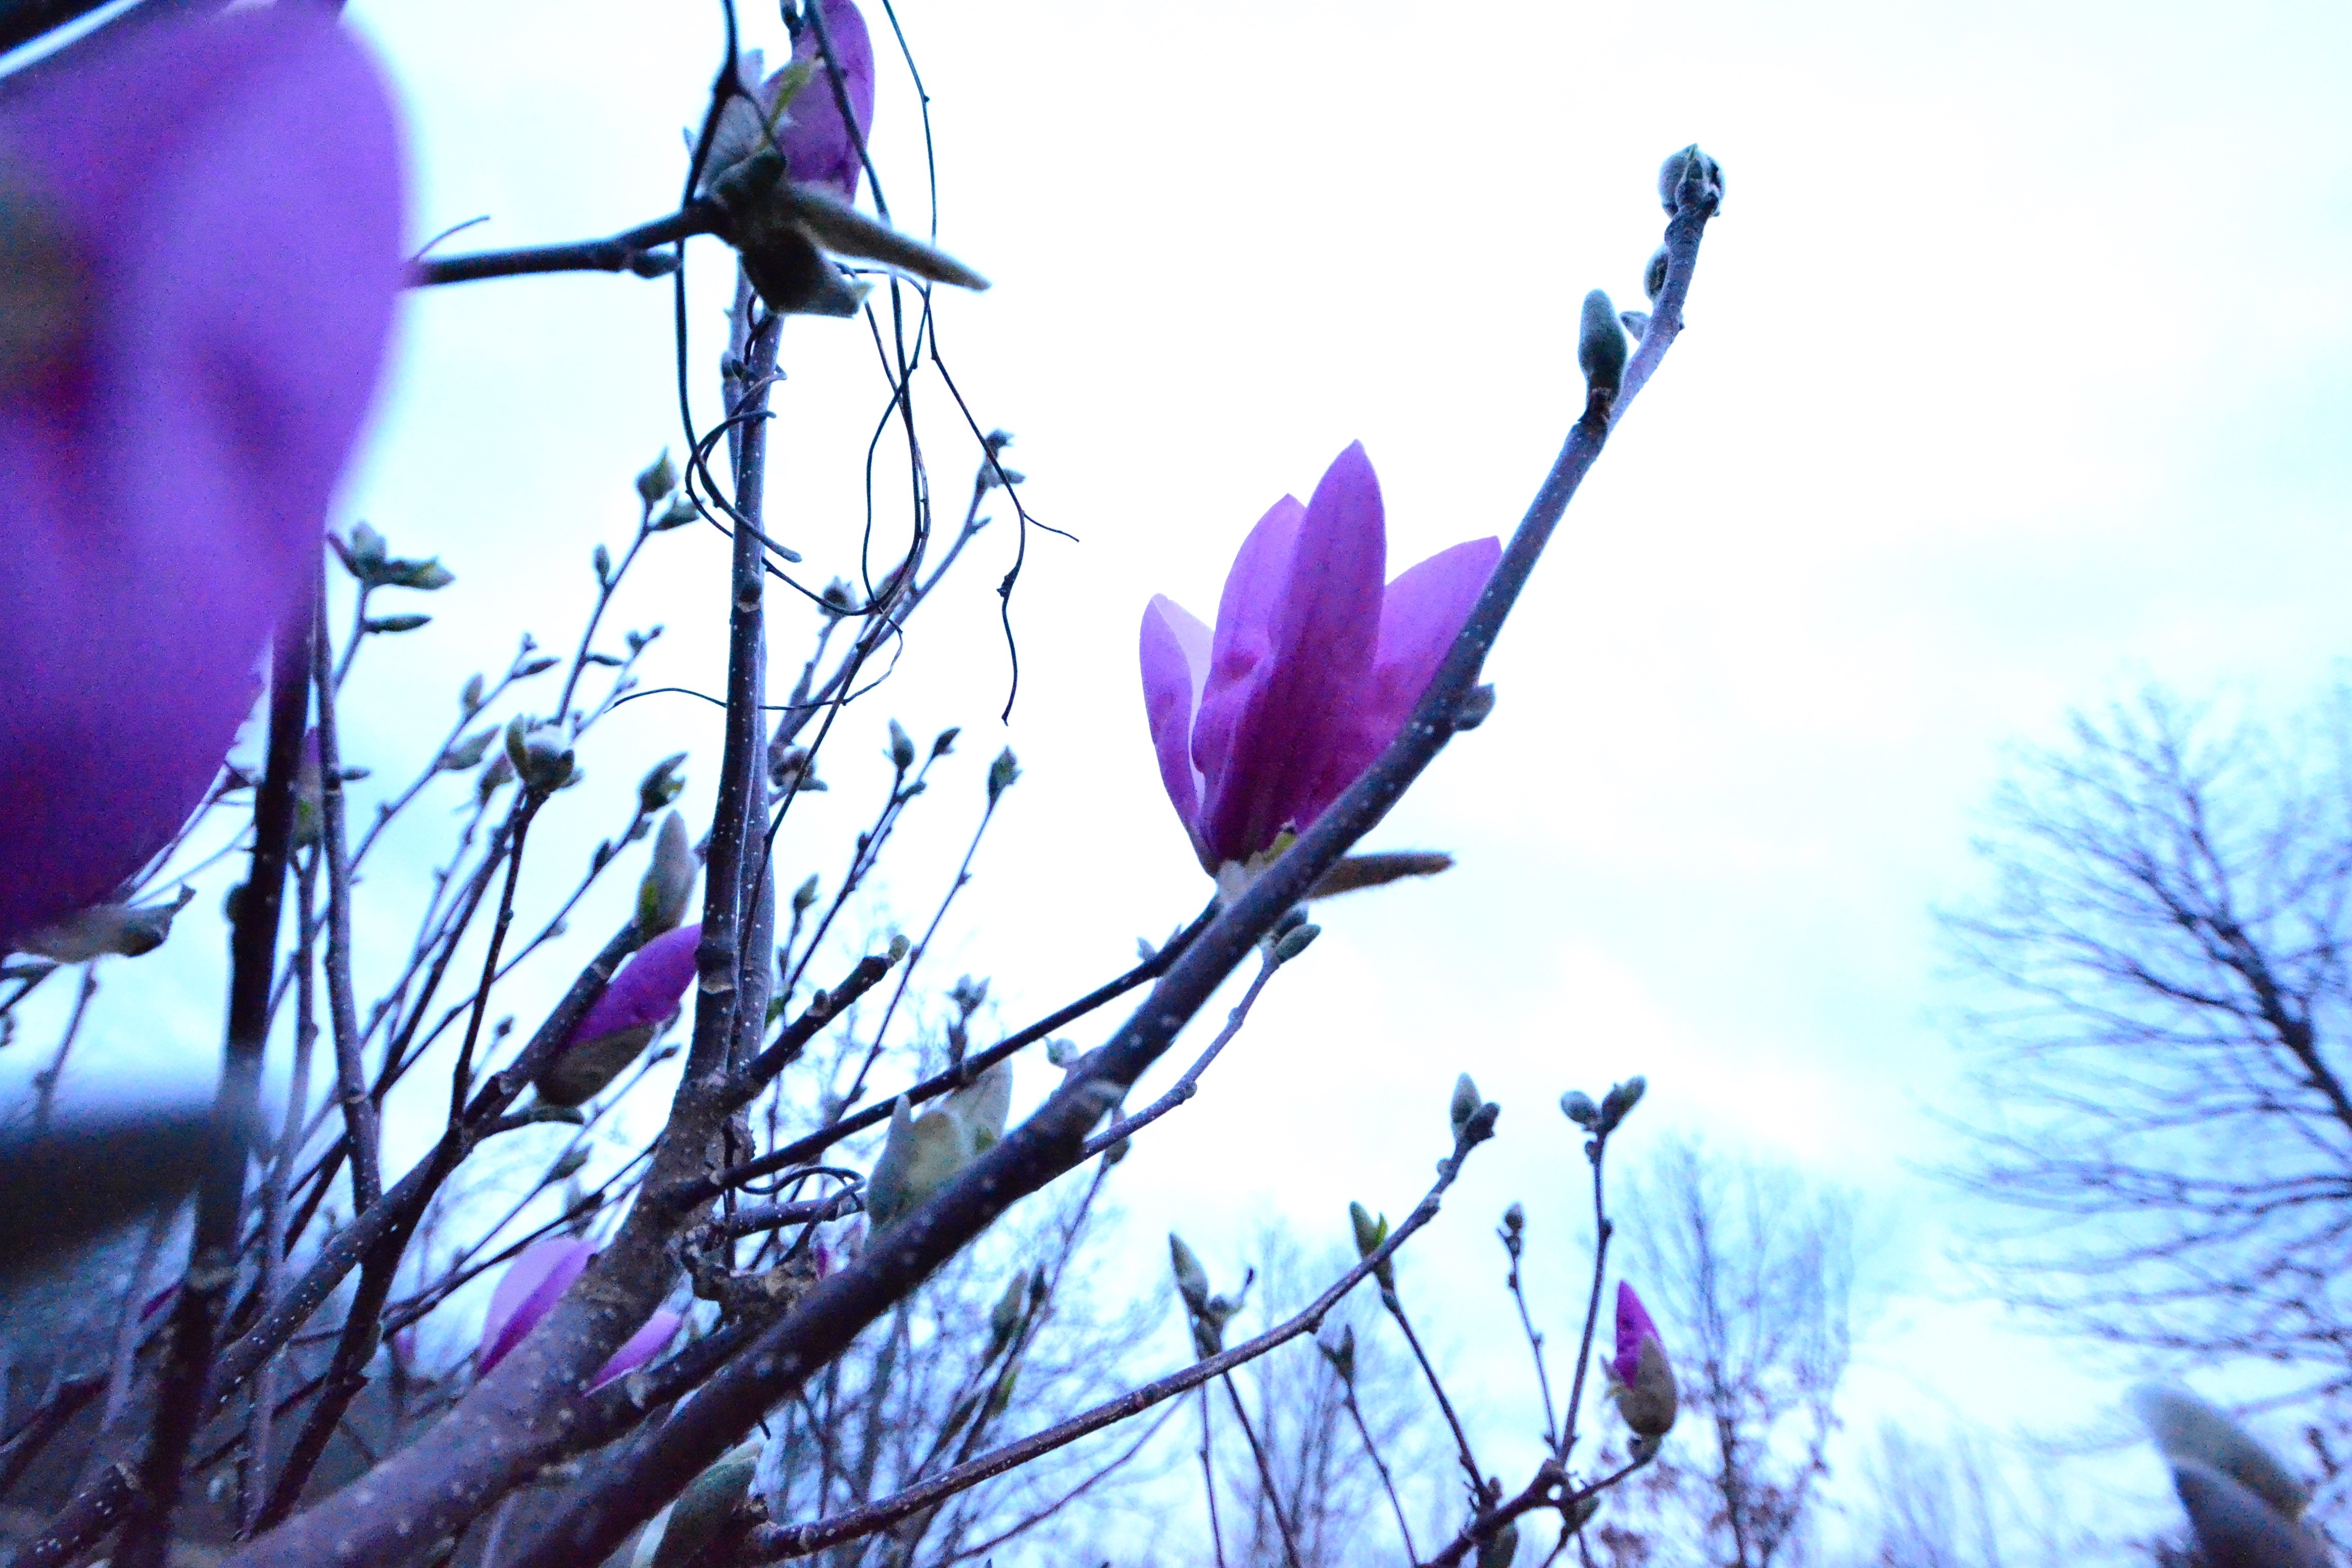
nature, branch, blossom, plant, sky, sunlight, leaf, flower, spring, color, blue, flora, season, flowering plant, land plant